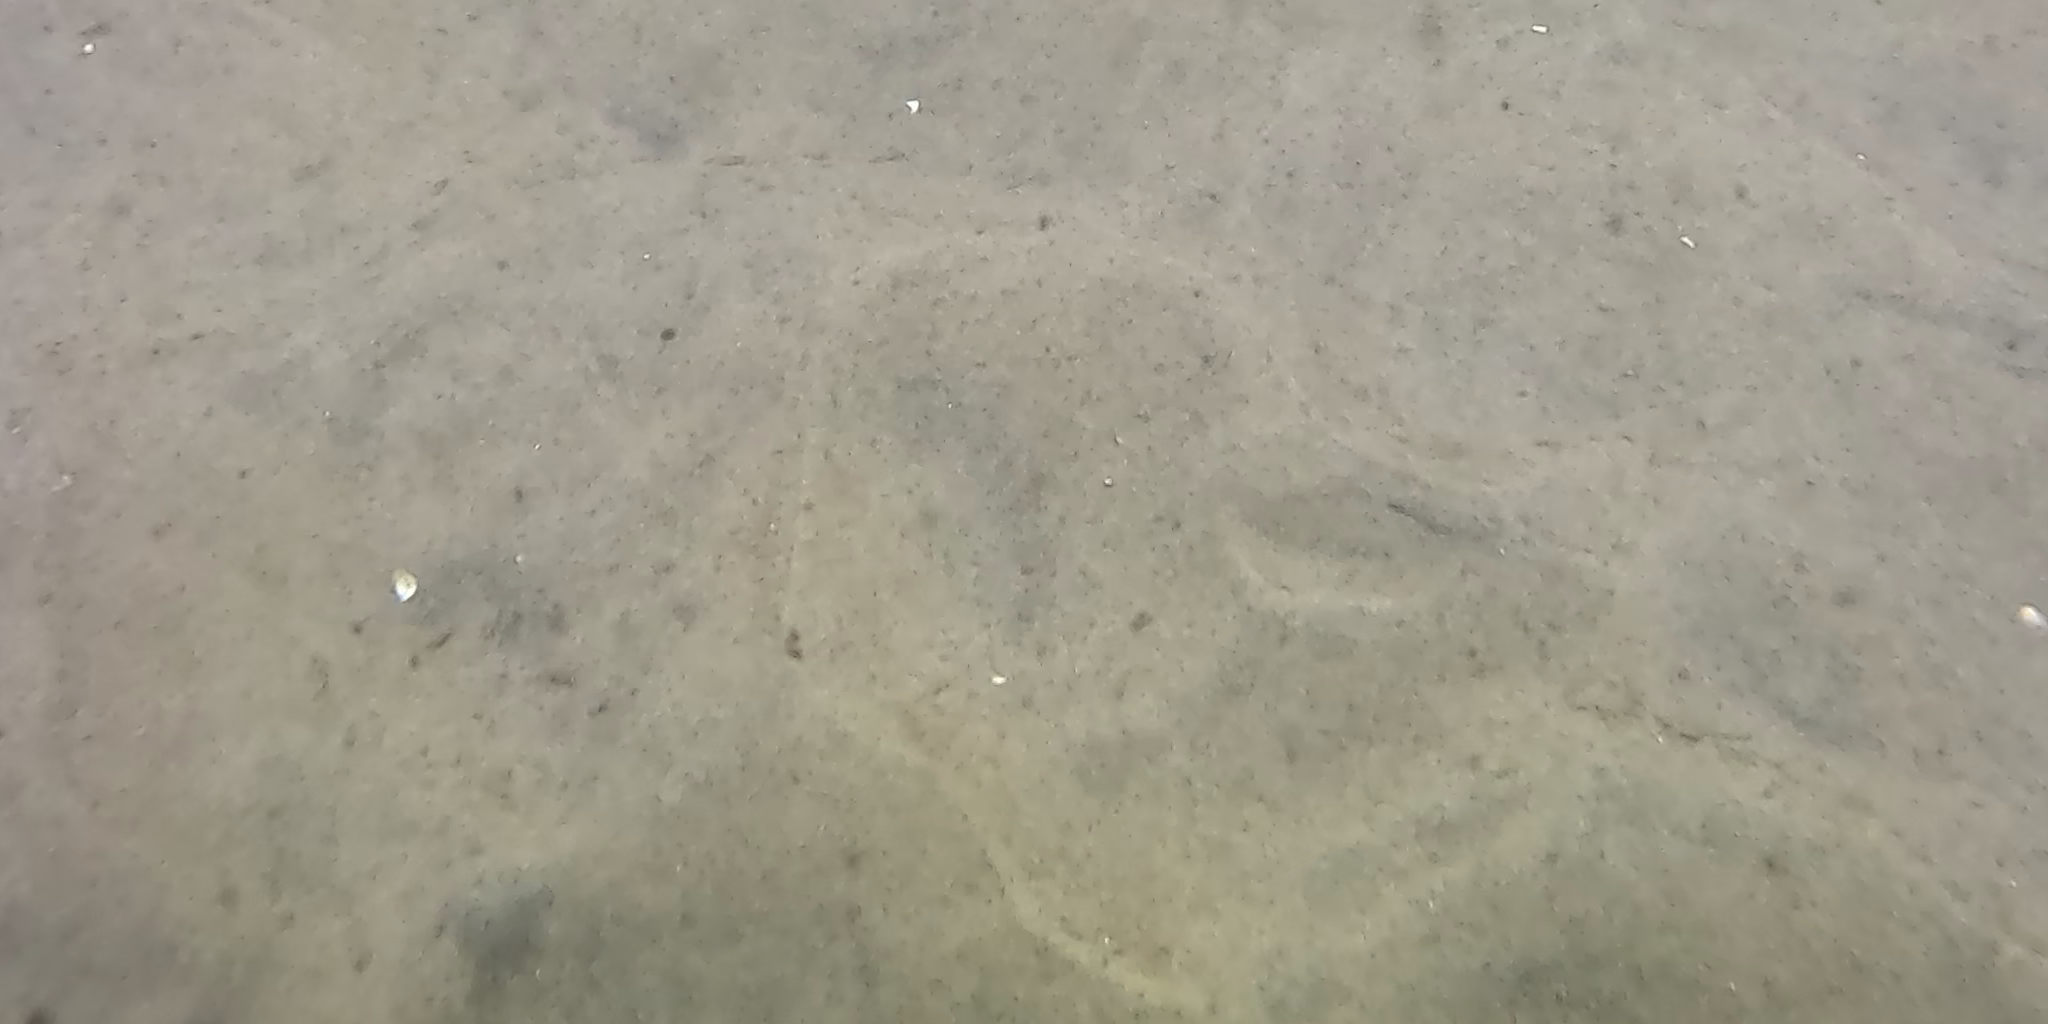
Seabed habitat: sand